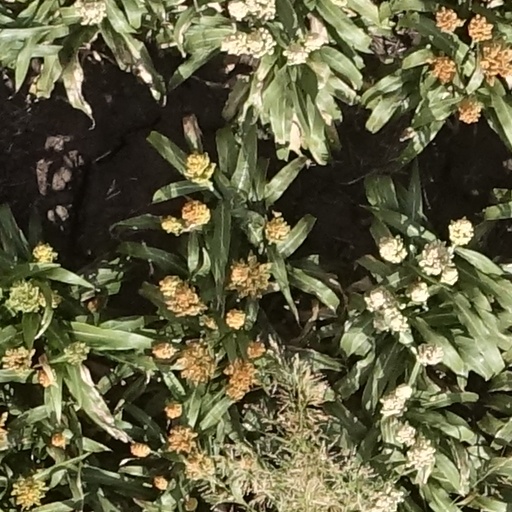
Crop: sorghum